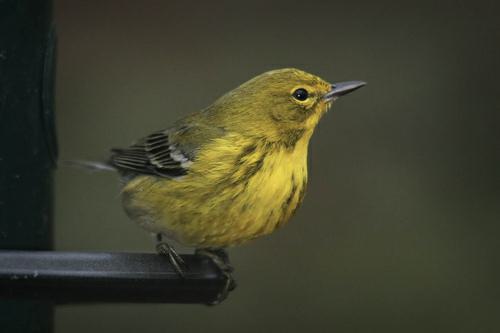
A photo of a pine warbler